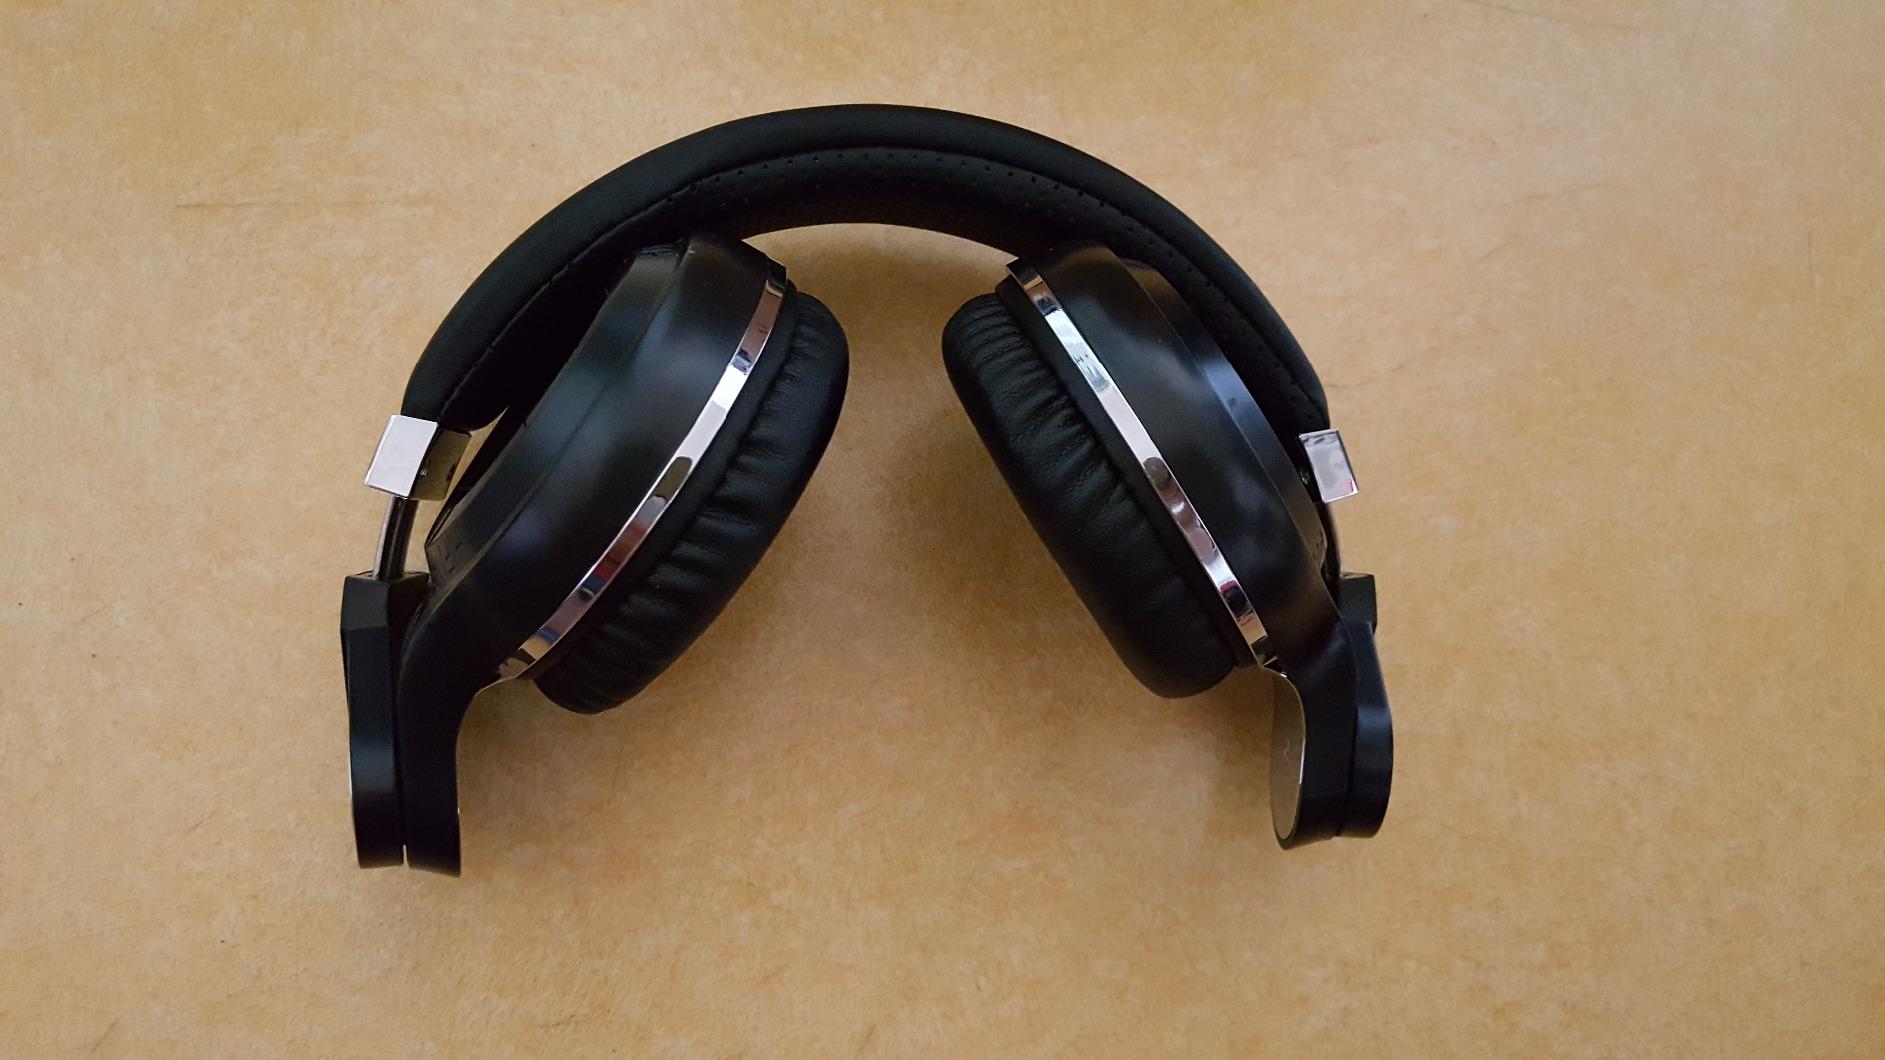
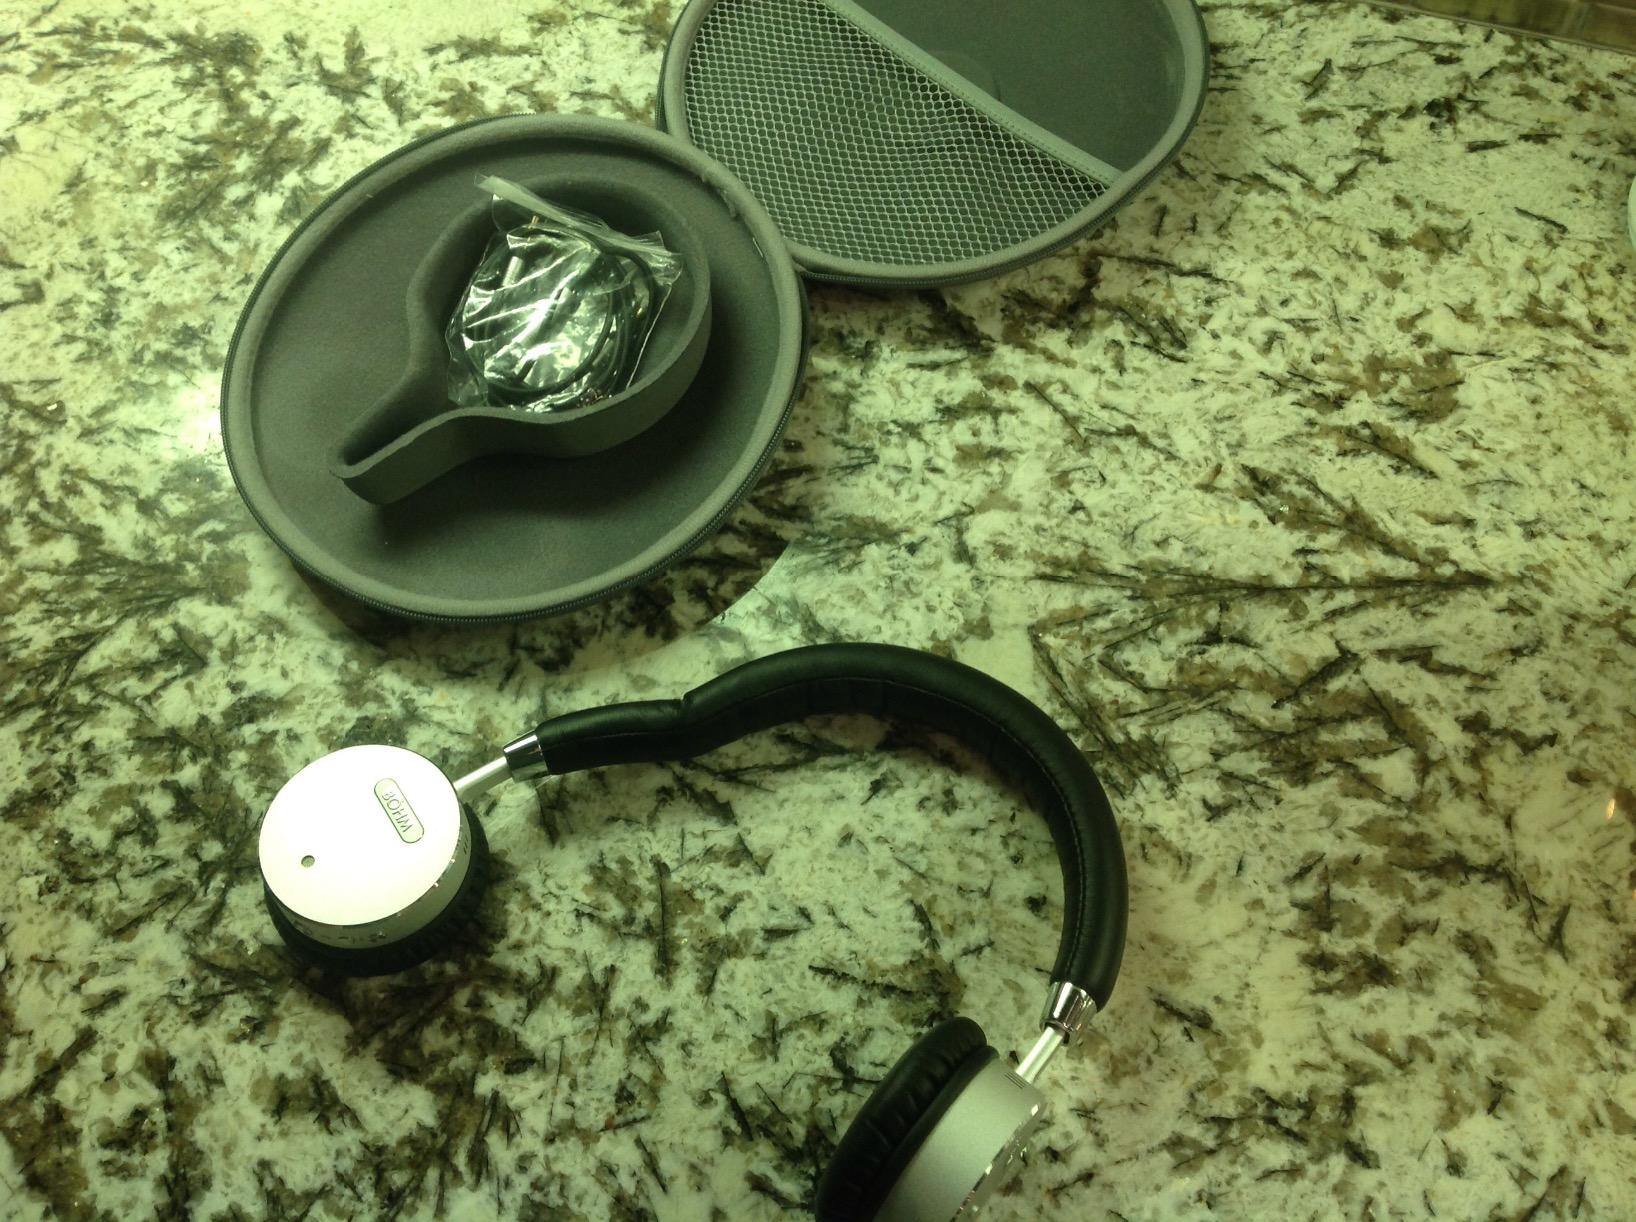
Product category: headphones
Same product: no